Pallas's sandgrouse

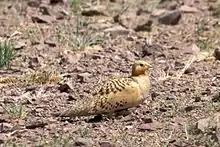

Pallas's sandgrouse is long with small, pigeon-like head and neck, but sturdy compact body. It has long pointed wings and tail and legs and toes are feathered. Its plumage is buff-coloured, barred above with a black belly patch and pale underwings. The black belly and pale underwing distinguish this species from the related Tibetan sandgrouse. The male Pallas's sandgrouse is distinguished by its grey head and breast, orange face and grey breast band. The female has duller plumage and lacks the breast band though it has more barring on the upperparts.